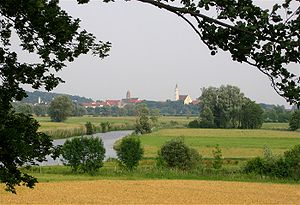
Donauwörth / Geografi / Inddeling
Wörnitz mit Blick auf Donauwörth
Donauwörth er administrationsby i Landkreis Donau-Ries i Regierungsbezirk Schwaben i den tyske delstat Bayern.